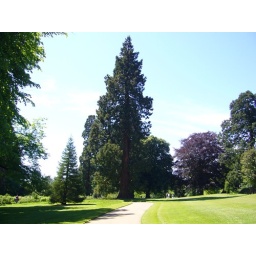
Pete spotted this giant Wellingtona tree in the grounds - the bark and trunk really stood out.